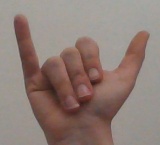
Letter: ya